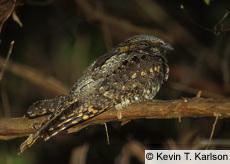
A photo of a whip poor will